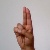
The image shows a hand gesture representing the letter 'U' in Indian Sign Language.